Ken Nwadiogbu

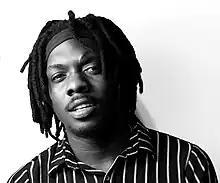

Ken Nwadiogbu (popularly known as KenArt; born 1994) is a Nigerian-born multidisciplinary visual artist, based in London. He calls his "method contemporealism" – a fusion that is primarily centred on hyper-realism and contemporary art. In 2019, He was awarded the prestigious The Future Awards Africa and was named by "Guardian Life" as one of the most "Outstanding Personalities of 2019".